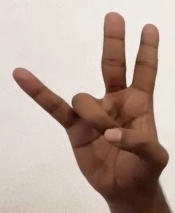
ASL sign: 7